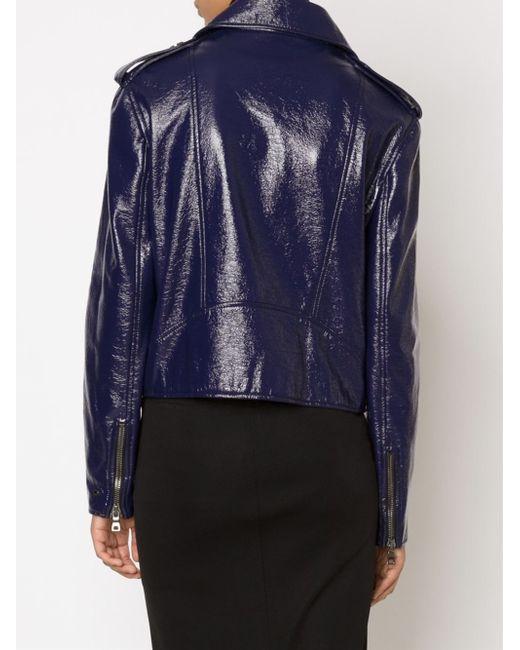
blaue Lederjacke mit Reißverschluss für Damen